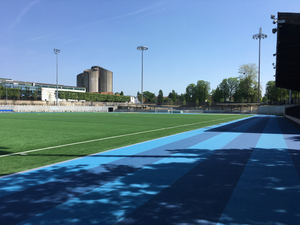
Stade Adolphe-Chéron, stade de football et d'athlétisme situé à Saint-Maur-des-Fossés, dans le Val-de-Marne.
L'Union sportive Lusitanos Saint-Maur est un club de football français d'identité portugaise basé à Saint-Maur-des-Fossés. Présidés par Mapril Baptista et entraînés par Bernard Bouger depuis 2018, les Lusitanos évoluent en National 2 depuis 2016.
Le stade Adolphe-Chéron est le stade principal de football et d'athlétisme de la ville de Saint-Maur-des-Fossés.